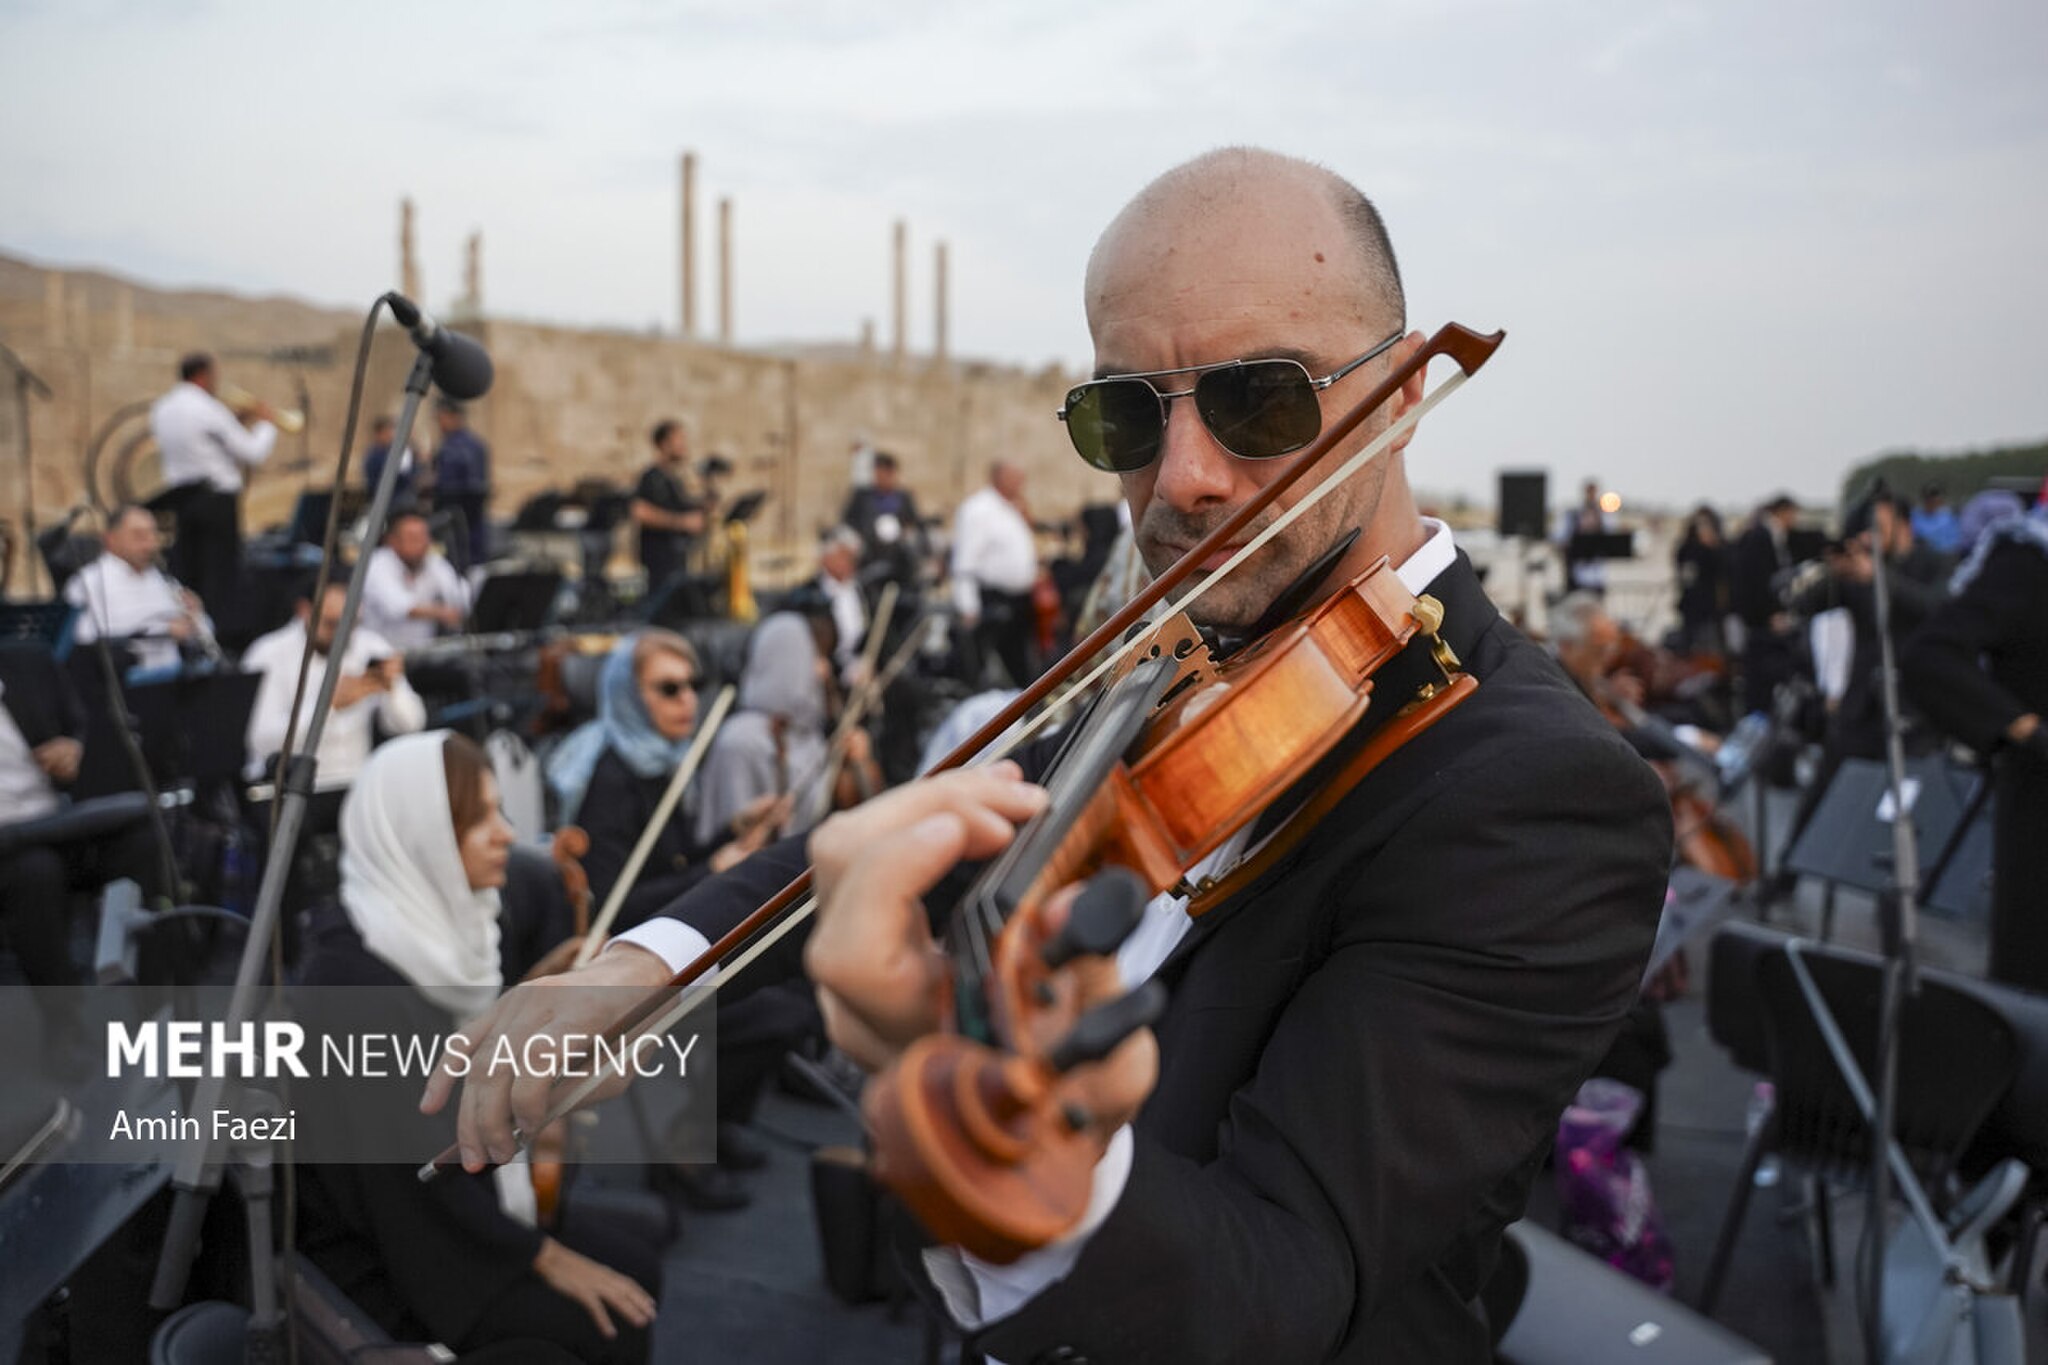
Title: 2025 Armenian Philharmonic Orchestra Performs in Persepolis 1 Mehr
Description: Translation of original description: The Armenian Philharmonic Orchestra performed at the Persepolis World Complex and in the presence of the people of Fars on the evening of Saturday, September 6
Date: Taken on 6 Sep 2025
Categories: Photos from Mehrnews.com, 2025 in Persepolis, Iran photographs taken on 2025-09-06, Armenian Philharmonic Orchestra, Photographs by Amin Faezi for Mehr News Agency